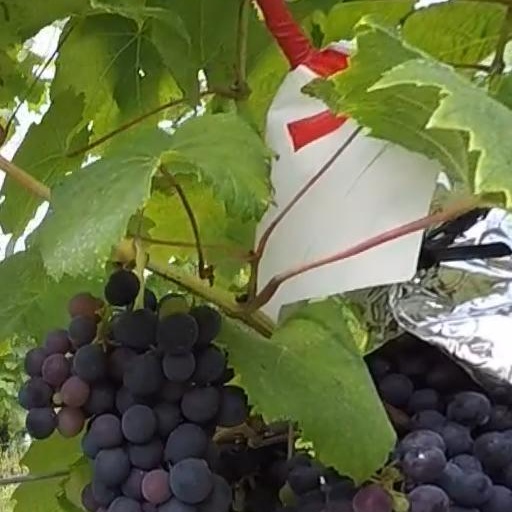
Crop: grape